Southern Ocean

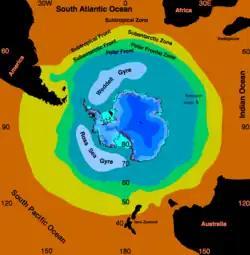
Location of the Southern Ocean gyres

The Southern Ocean probably contains large, and possibly giant, oil and gas fields on the continental margin. Placer deposits, accumulation of valuable minerals such as gold, formed by gravity separation during sedimentary processes are also expected to exist in the Southern Ocean.